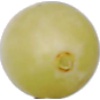
Label: Grape White 2